Answer in natural language. Considering the relative positions, where is black colour chair (highlighted by a blue box) with respect to Pan (highlighted by a green box)? Choose between the following options: right or left
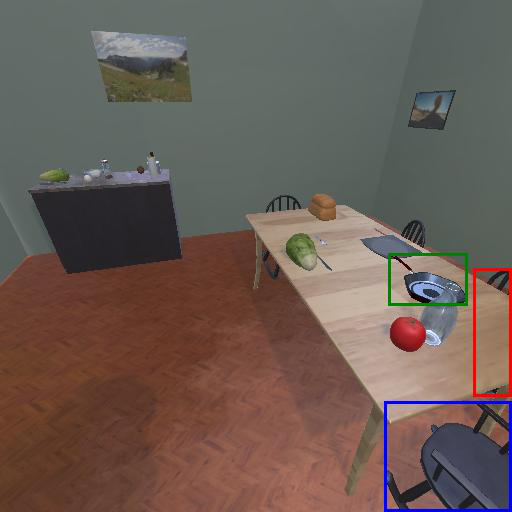
<answer>right</answer>